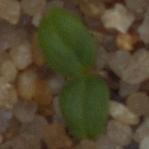
Label: cleavers